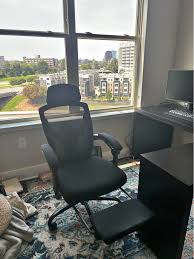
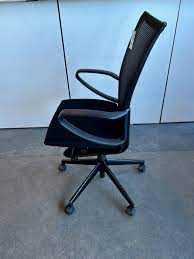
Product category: items_chair
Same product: no